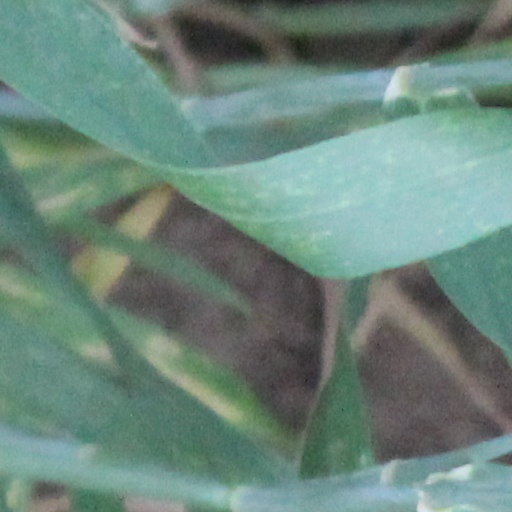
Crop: wheat